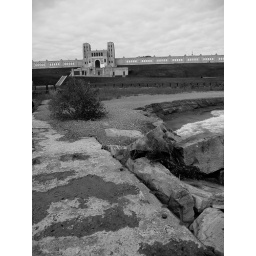
RC Harris water filtration plant in Toronto, ON.